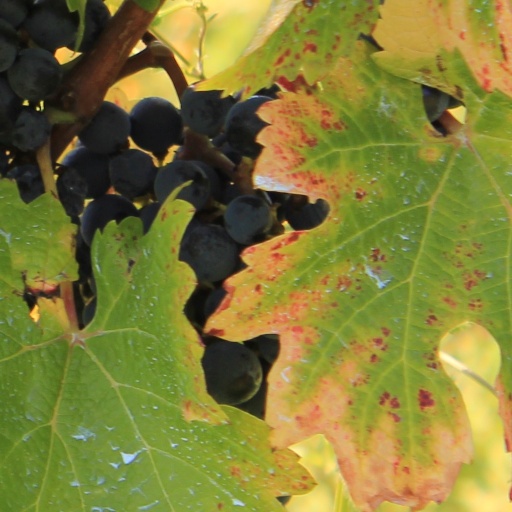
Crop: grape